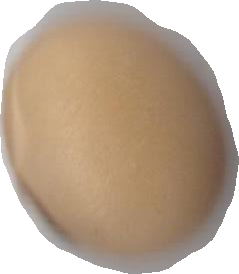
Variety: Anjasmoro